2009 Toronto Blue Jays season

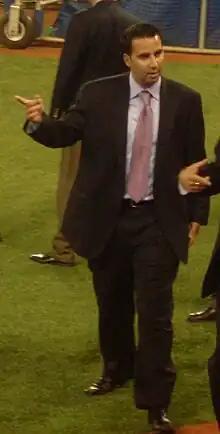
Alex Anthopoulos took over for J. P. Ricciardi.

On October 3, the J. P. Ricciardi era ended in Toronto. When he took over in 2002, he guaranteed a playoff berth; the Jays never even came close to a playoff berth, never finishing better than 10 games behind the top of the division during Ricciardi's reign. After a promising start to 2009, the Jays faltered, and Ricciardi publicized the topic of a Roy Halladay trade, which many Jays fans disapproved. Allegedly, Ricciardi told Ken Rosenthal of Fox Sports a day before the firing, in which some Blue Jays players spoke critically about Cito Gaston. A day later, Paul Beeston reportedly found out about Ricciardi leaking the information to the media, and promptly fired him. Assistant GM Alex Anthopoulos took over immediately.